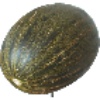
Label: melon_piel_de_sapo